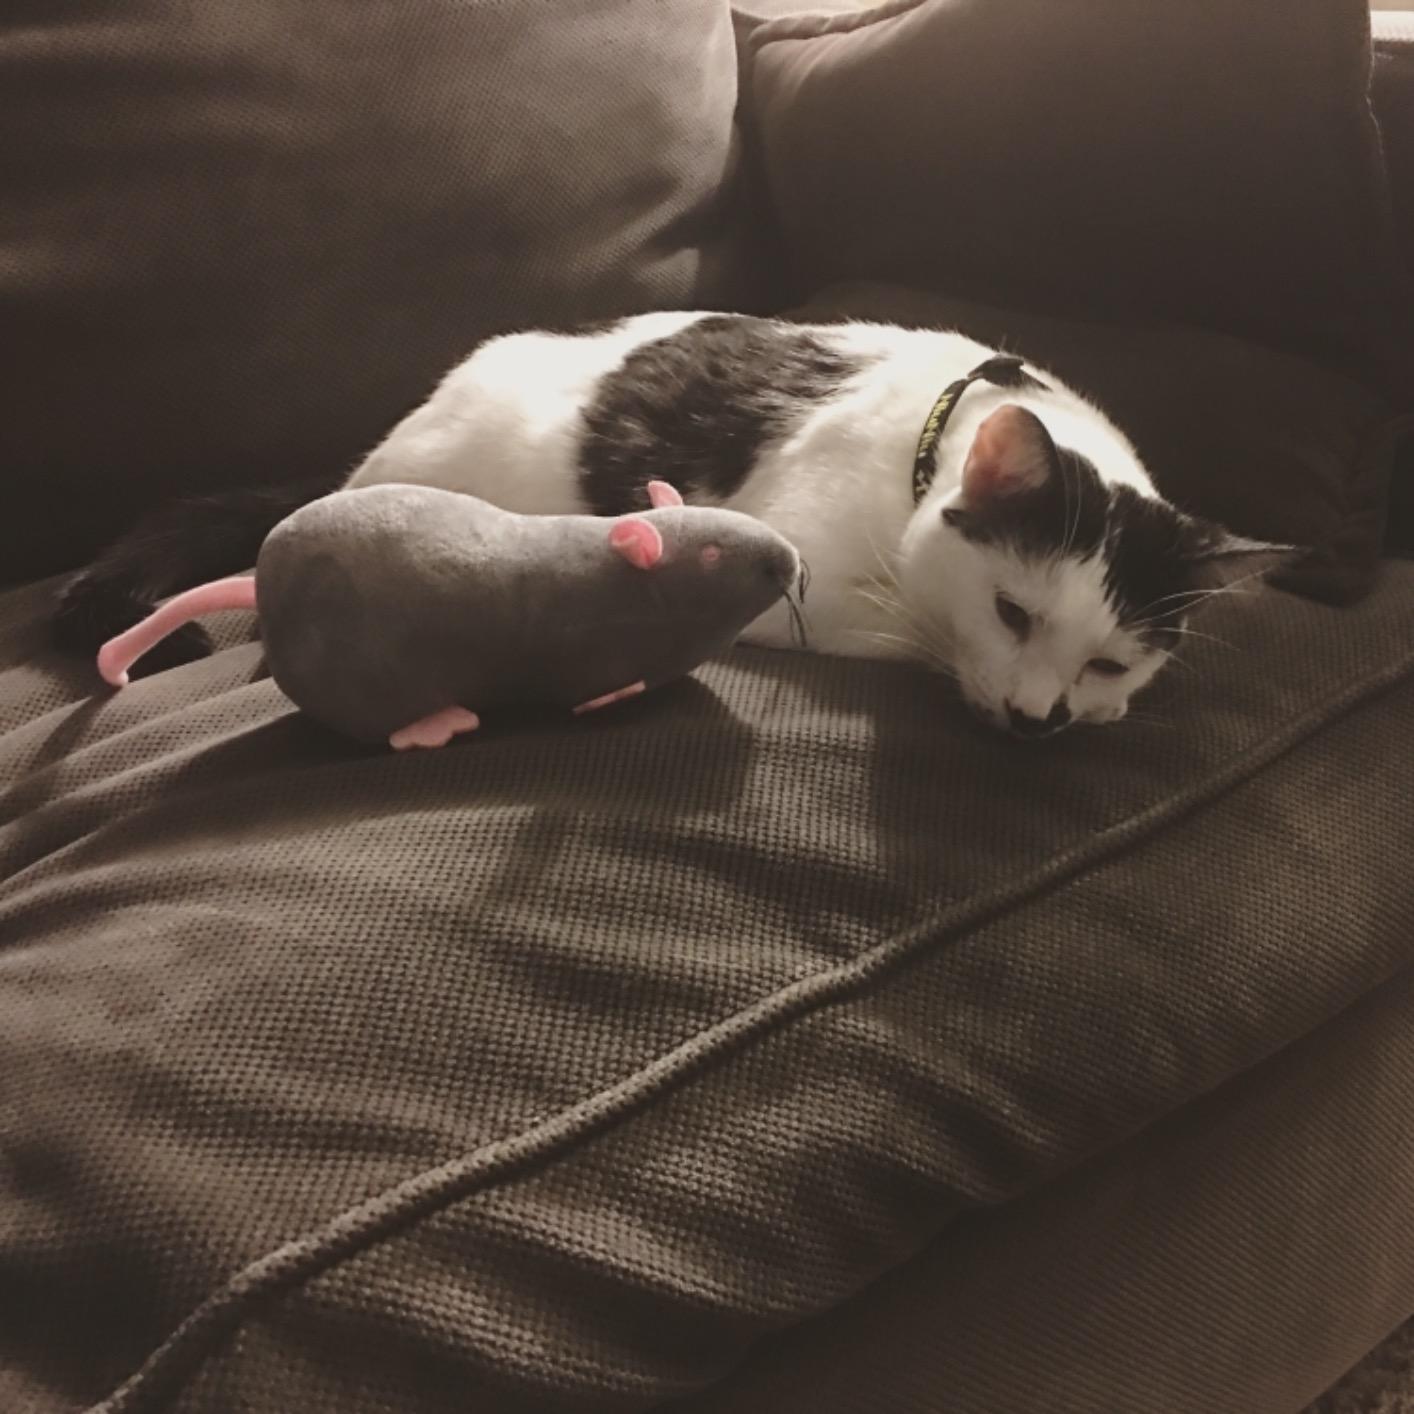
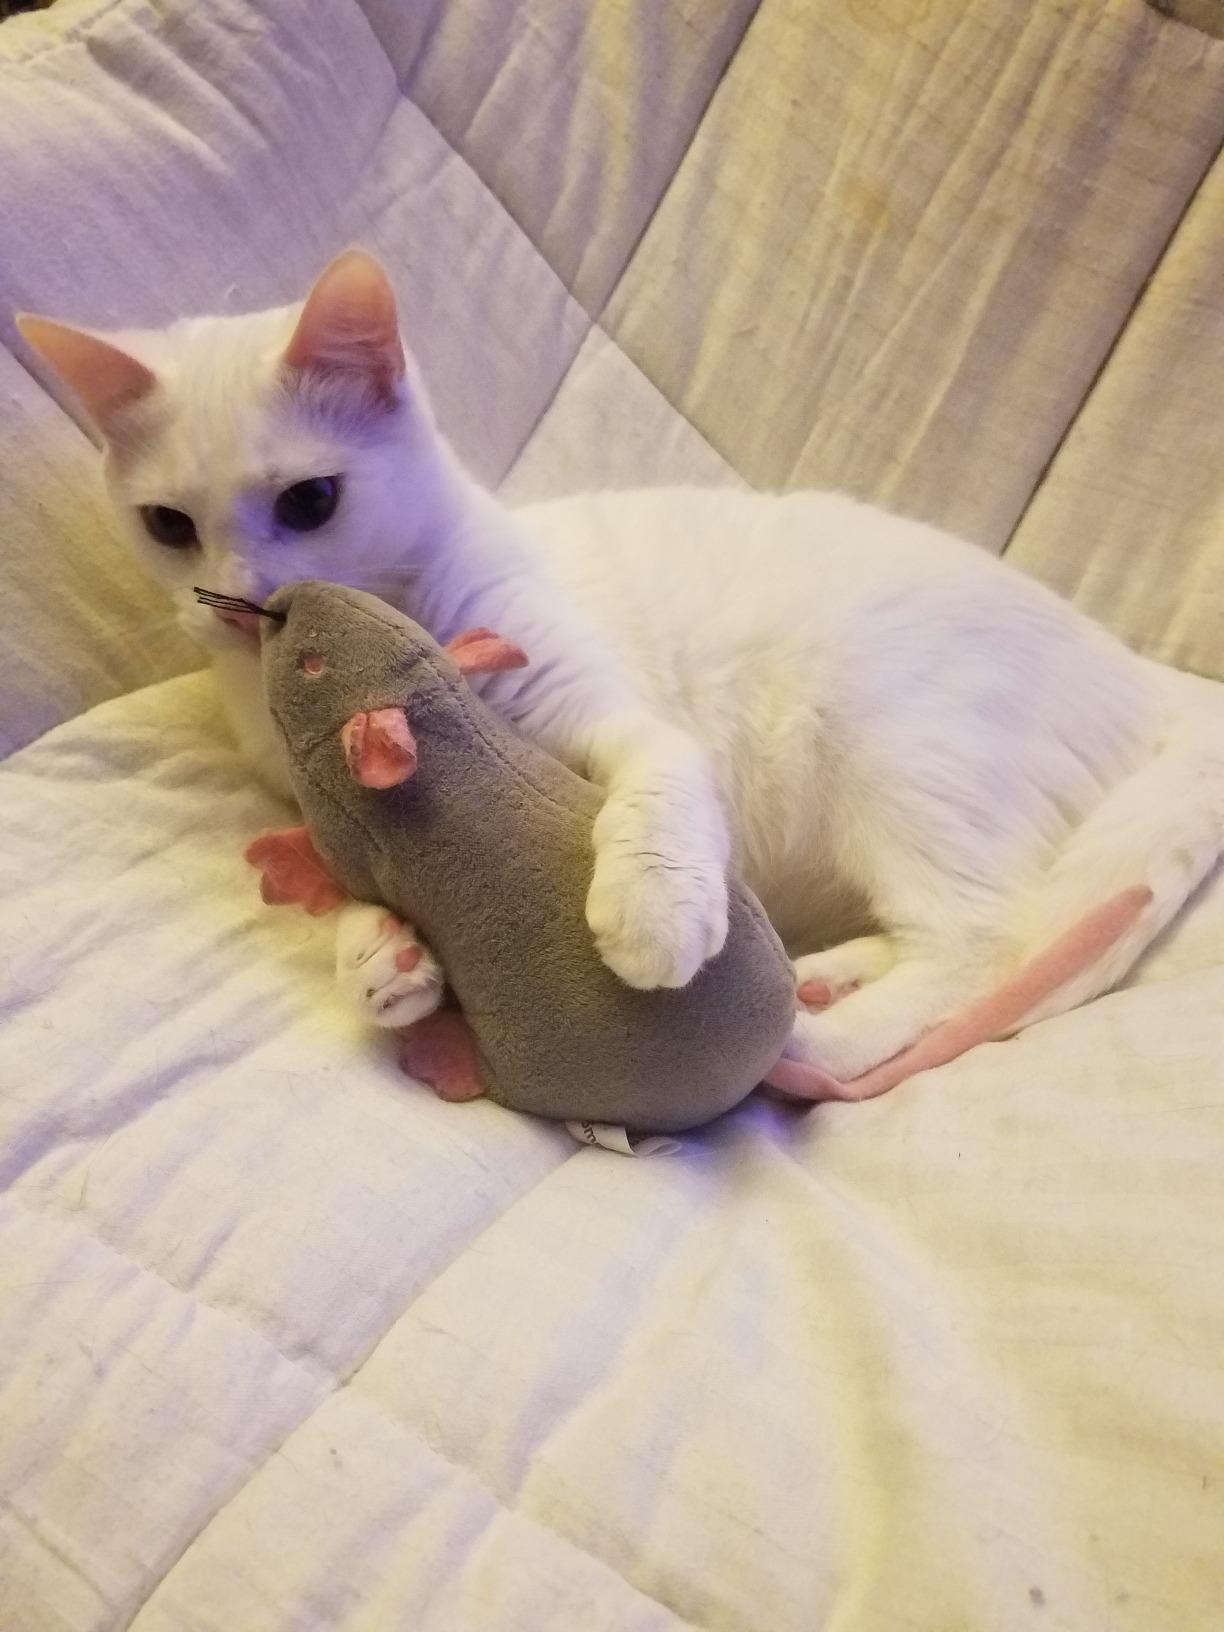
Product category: items_toy
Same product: yes